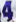
Number: 4